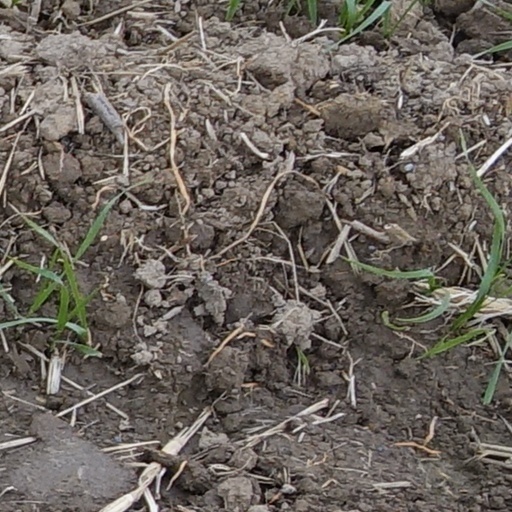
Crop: wheat